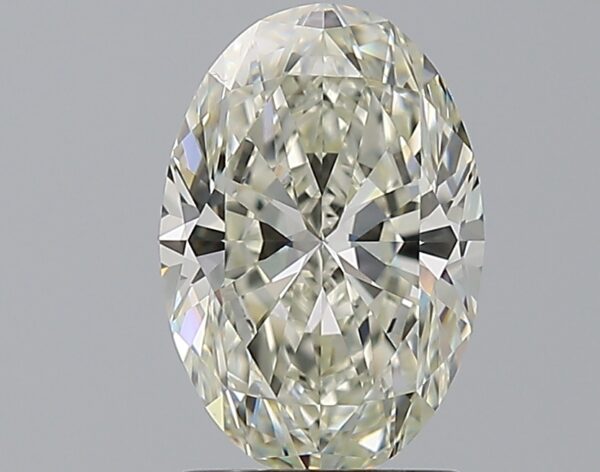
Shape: oval
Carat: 2.01
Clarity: VVS2
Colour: K
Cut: EX
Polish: EX
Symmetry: EX
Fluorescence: M
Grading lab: GIA
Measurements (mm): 9.96 x 6.81 x 4.32